Wangi Power Station

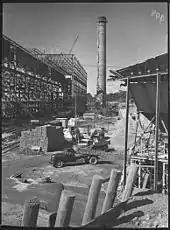
The power station under construction

In 1946, the New South Wales Government approved the construction of the power station on Lake Macquarie at Wangi Wangi by the New South Wales Government Railways. Wangi Wangi was chosen for its proximity to a large body of water and coalfields. The power station was officially opened on 7 November 1958 by the NSW Premier, Joseph Cahill, after ten years of construction and two years of progressive commissioning of the six turbo-alternators from C. A. Parsons and Company, which gave it a capacity of 330 MW. One thousand men camped in Wangi Wangi during the peak construction period.